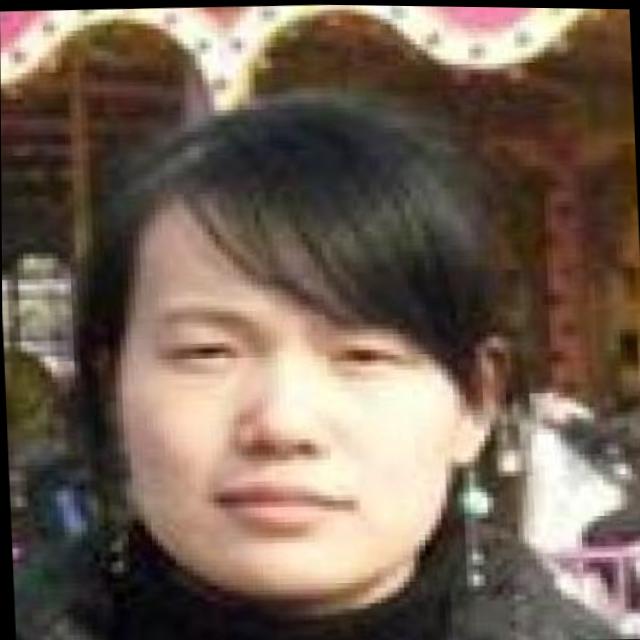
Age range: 21-44